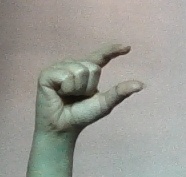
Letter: dal